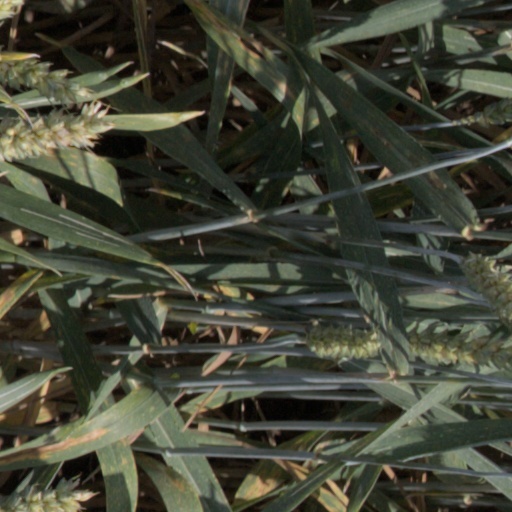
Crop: wheat